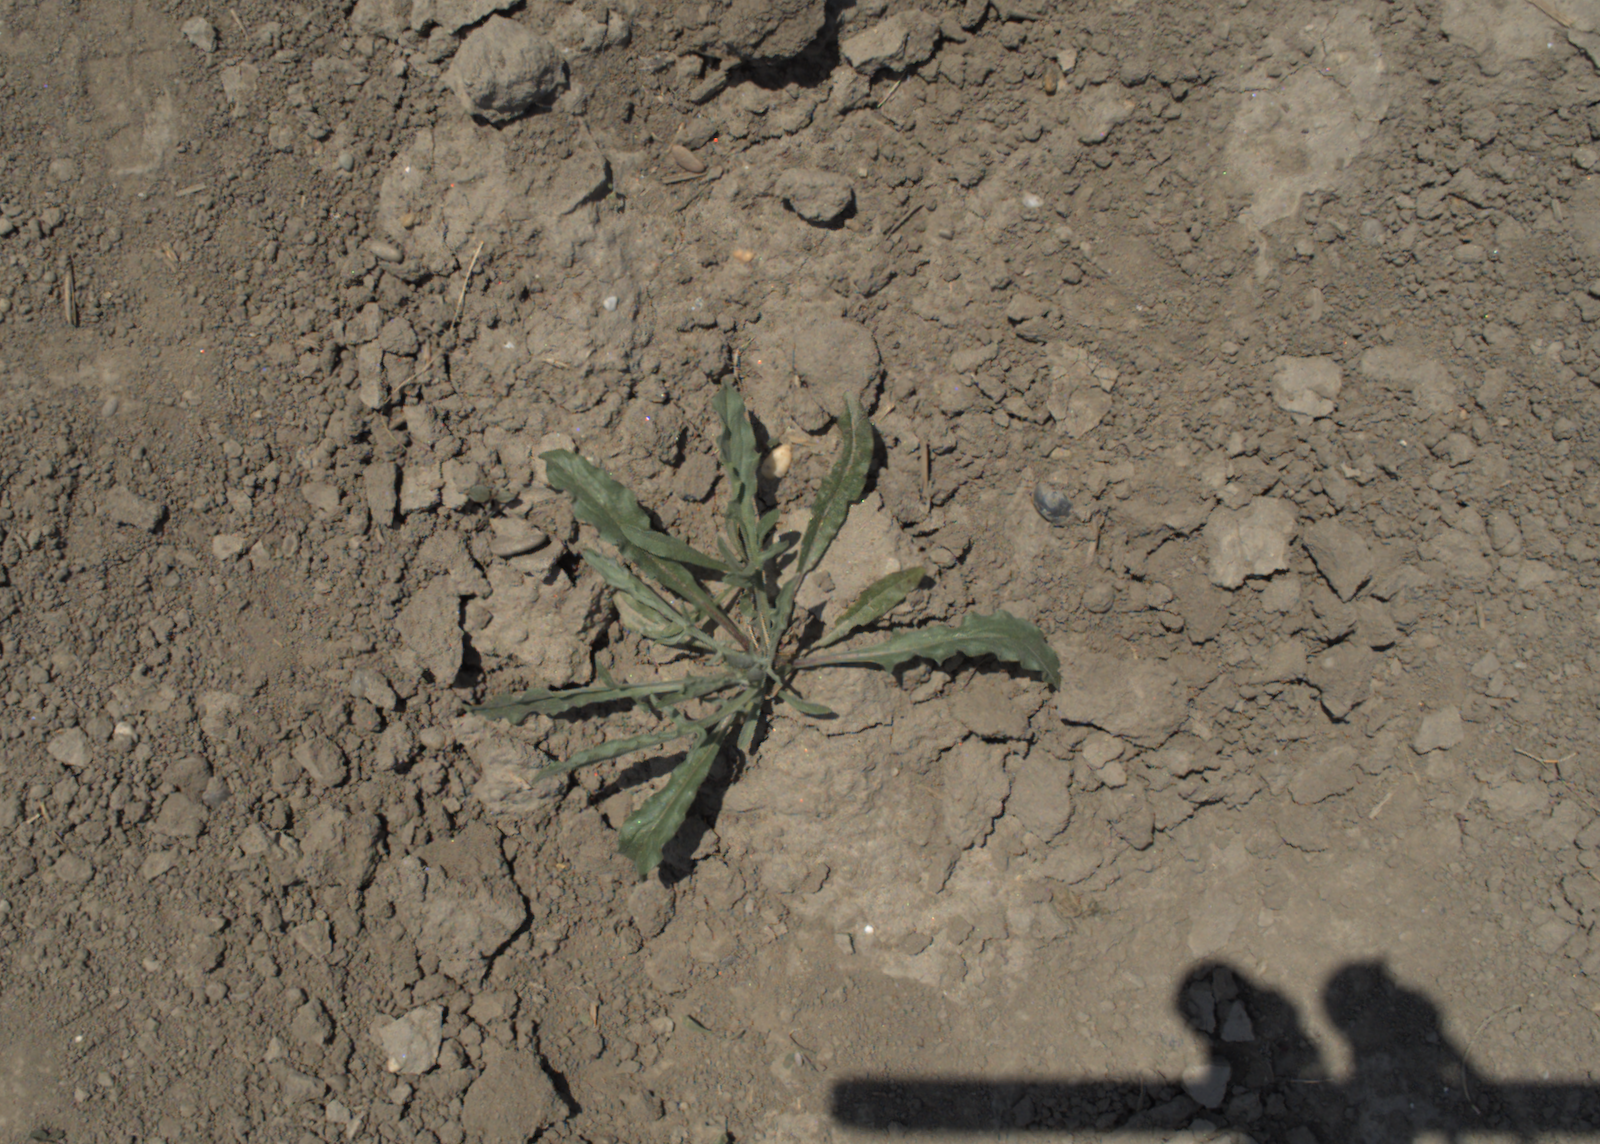
Capture date: 10.06.2021 13:05:51
Weather: sunny
Wind: light
Seeding date: 27.04.2021
Plant canopy height (mm): 797